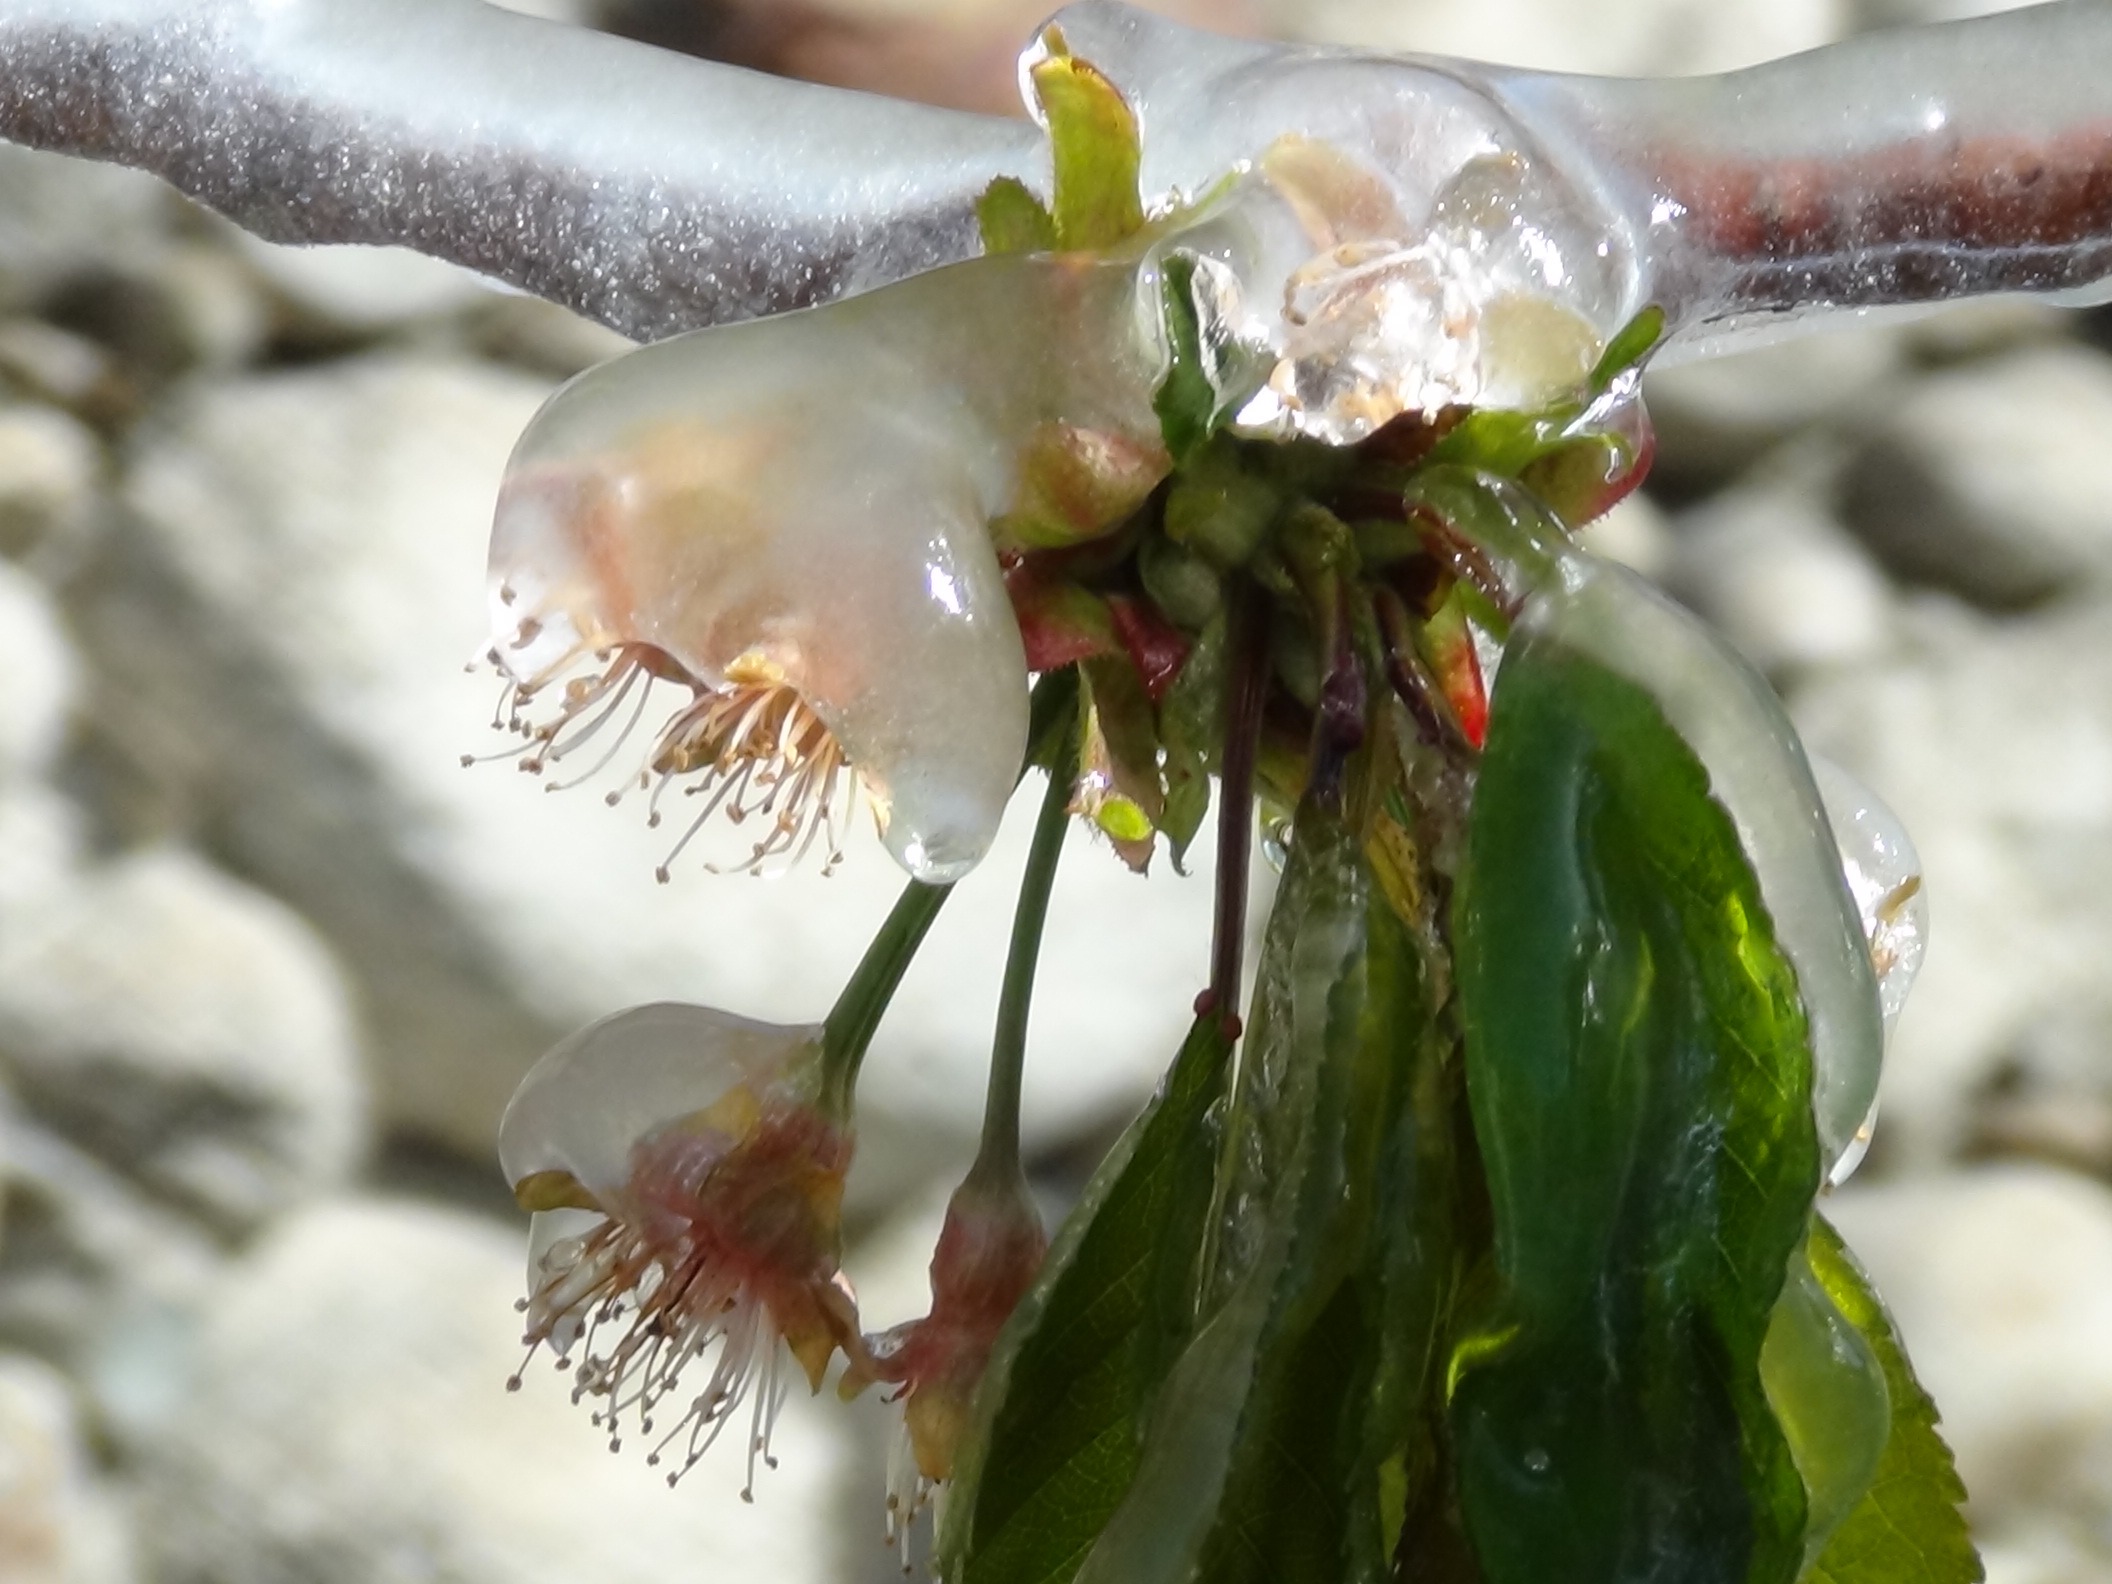
tree, nature, branch, blossom, cold, plant, leaf, flower, bloom, frost, ice, spring, green, produce, insect, botany, flora, fauna, flowers, close up, iced, icy, bud, macro photography, flowering plant, land plant, gefrohren